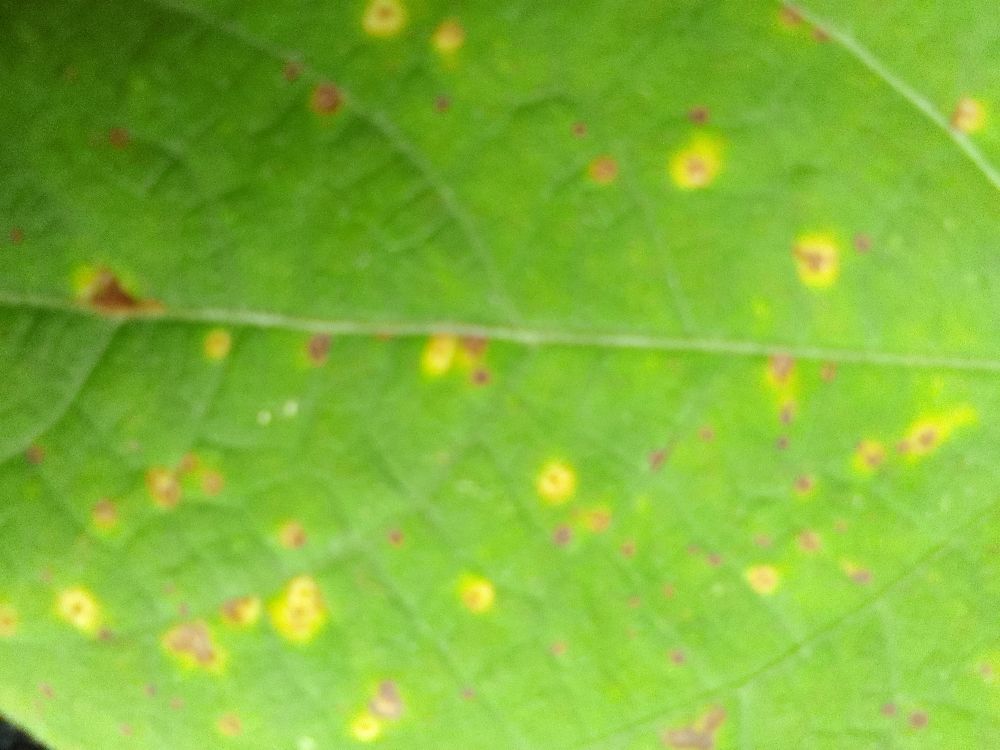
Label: rust